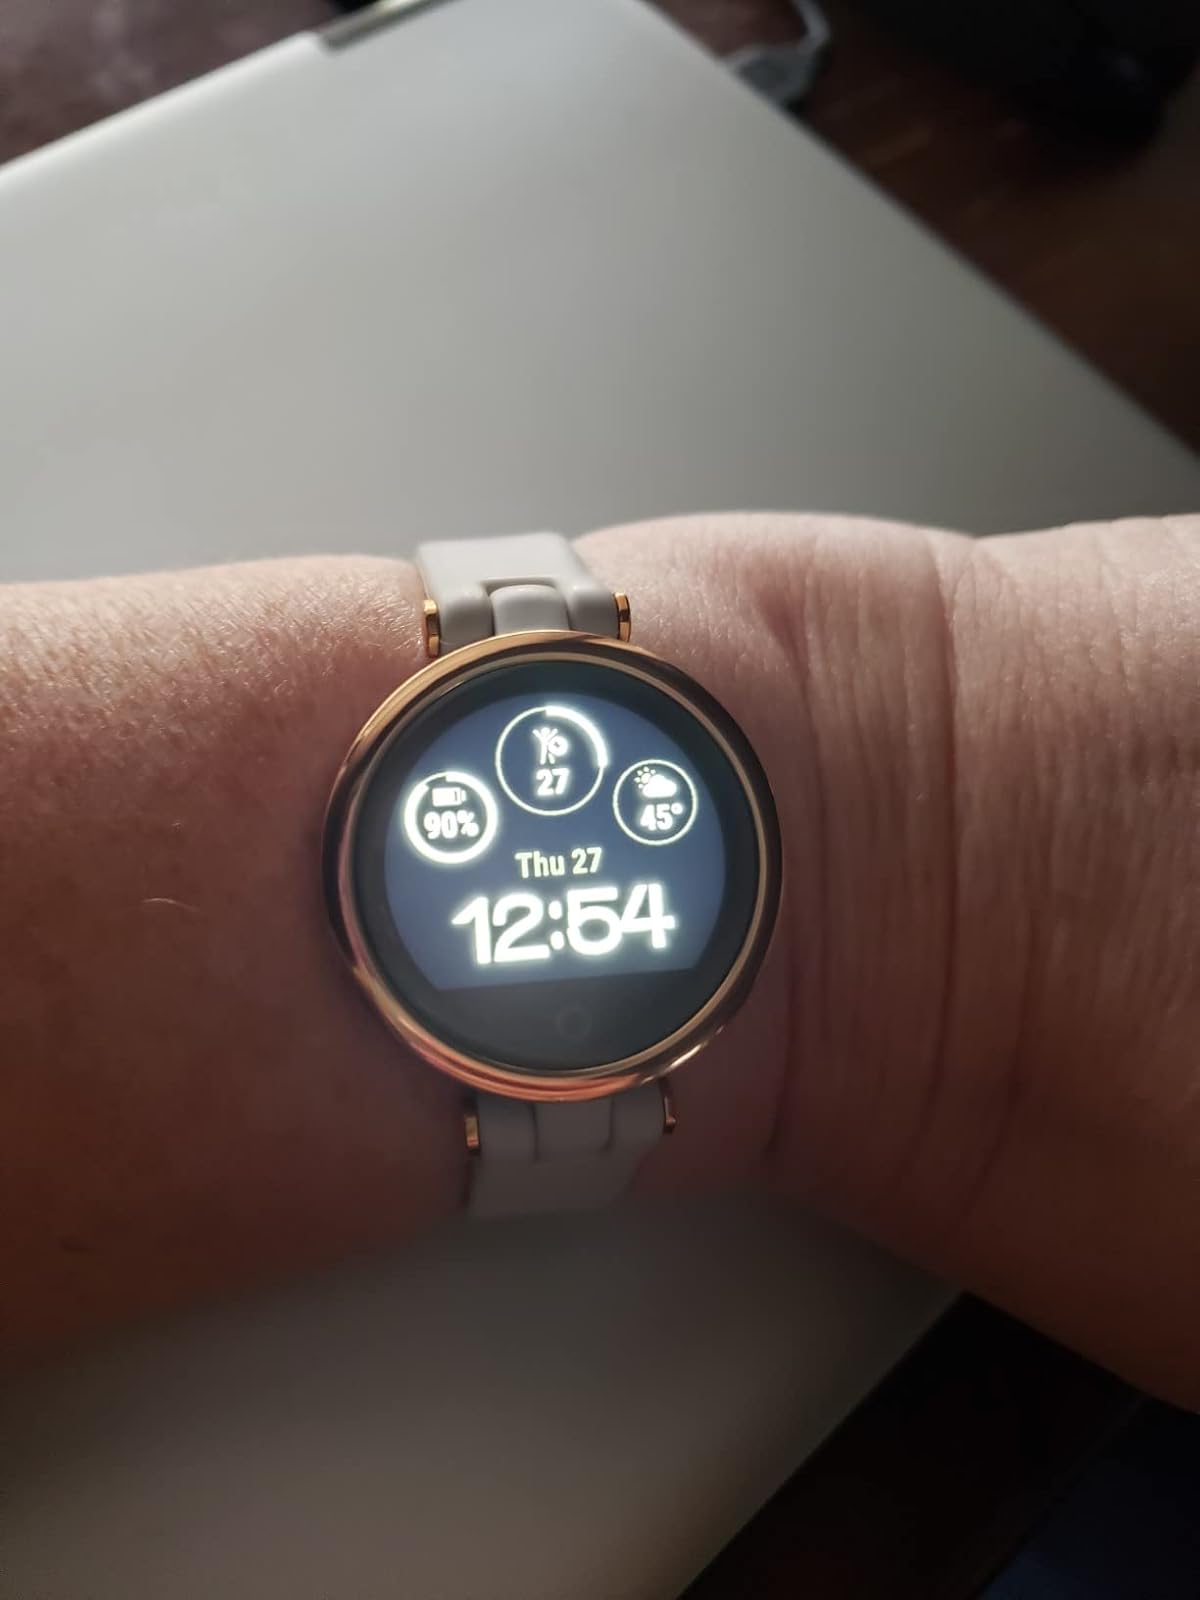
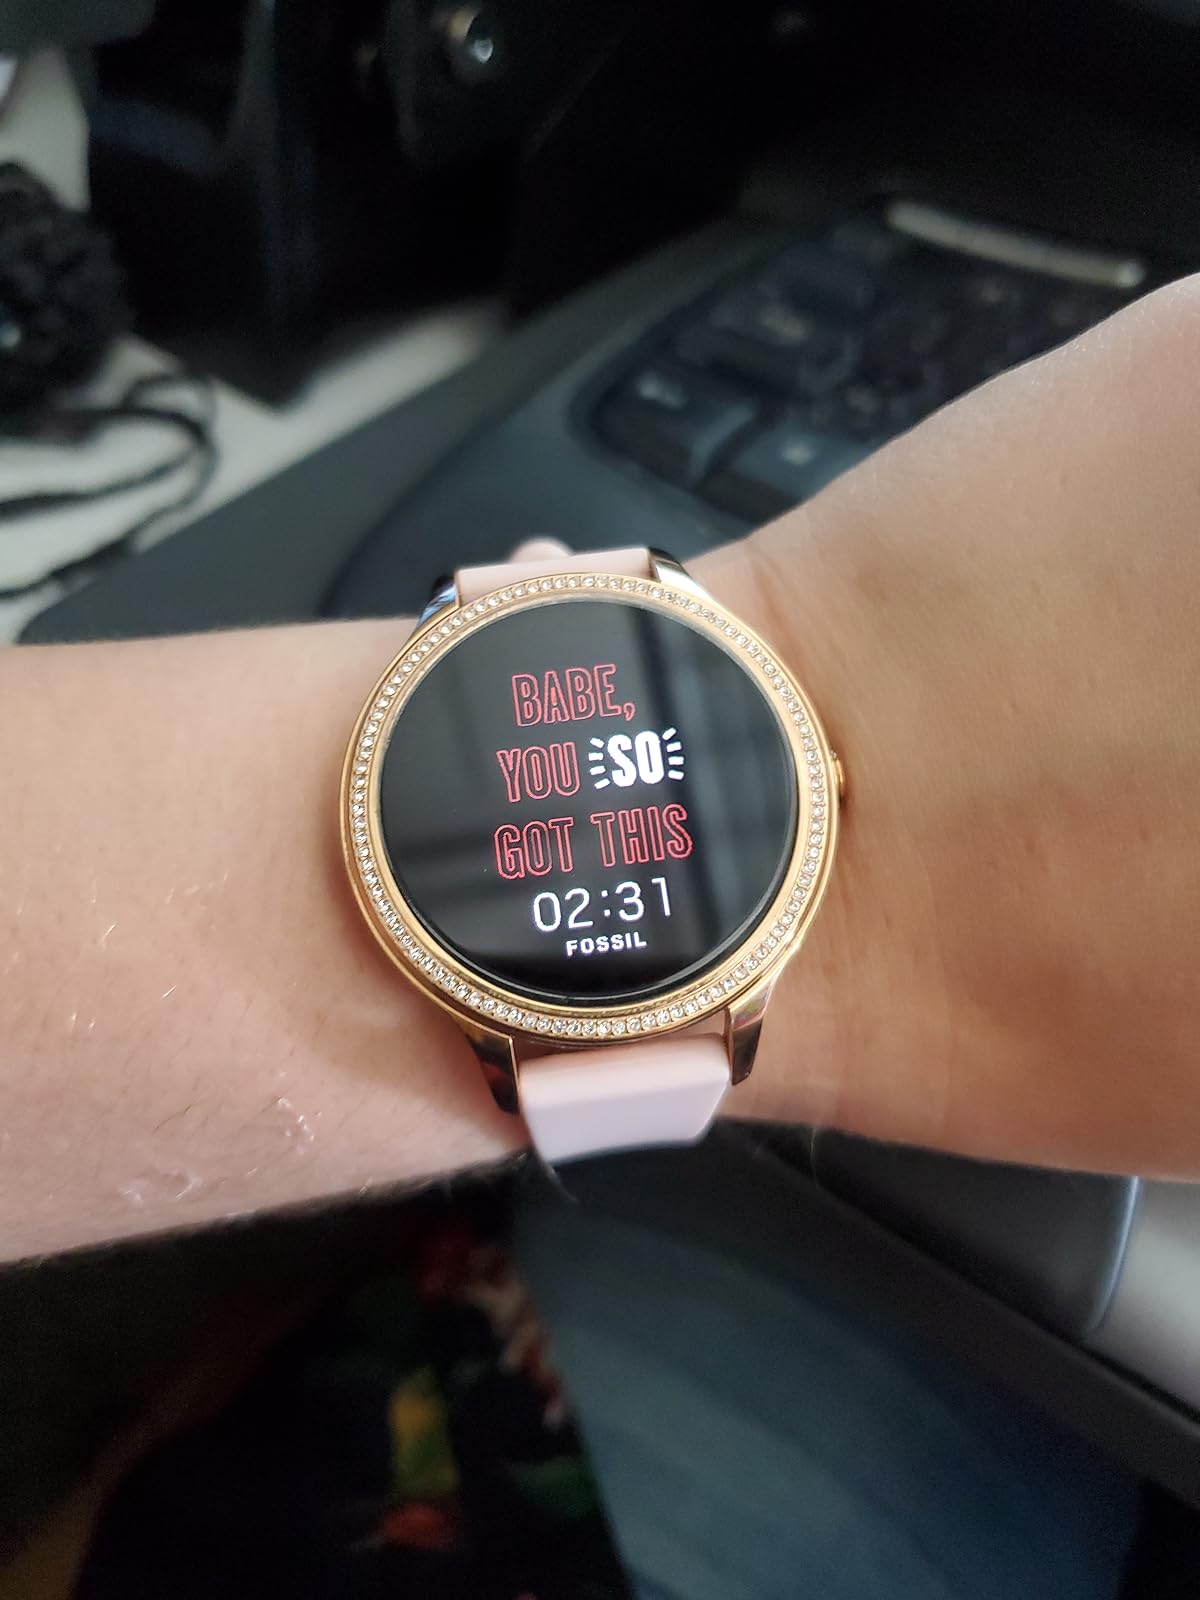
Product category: smartwatch
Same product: no